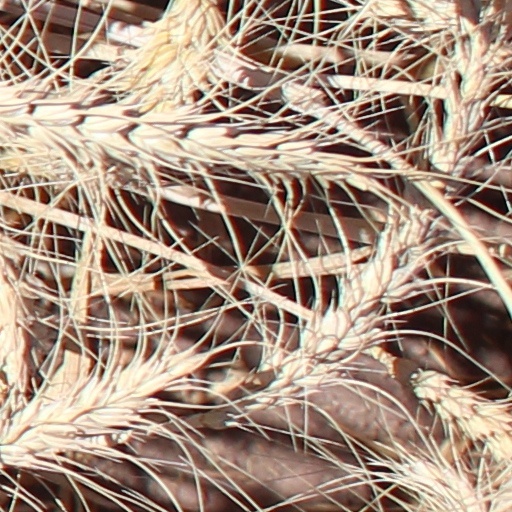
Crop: wheat